Oku-sama wa Joshi Kōsei

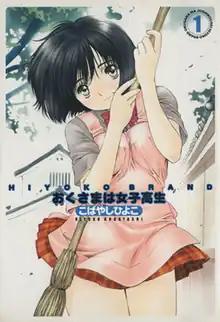
First volume cover

is a Japanese manga series written and illustrated by . It started in the supplementary edition of Shueisha's manga magazine "Weekly Young Jump", "Young Jump Zōkan Mankaku" in January 2001, and transferred to the main magazine in October of the same year, concluding in March 2007. Its chapters were collected in 13 volumes. The series centers on a couple whose age difference makes it difficult for them to further their relationship, as one is a high school girl and the other is her physics teacher.